Sri Ramalinga Sowdeswari Amman

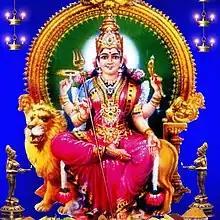
Poster of Chowdeshwari Amman

Sri Ramalinga Chowdeshwari Amman (Tamil: ஸ்ரீ ராமலிங்கசௌடேஸ்வரி அம்மன், Kannada: ಶ್ರೀ ರಾಮಲಿಂಗ ಚೌಡೆಸ್ವಾರಿ ದೇವಿ), also known as Sowdeshwari, is a Hindu folk deity, regarded by adherents to be a regional form of either Mahadevi considered to be the Kuladevata of the Devanga people.